Crime in Atlanta

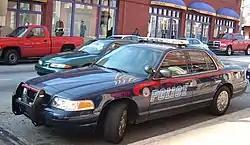
An Atlanta police car

During the 1970s, like with many large cities within the United States, Atlanta's population began to decline. By 1990, the population was 394,017, down almost 20% from its population in 1970, which was 496,973. In addition, the city center and surrounding areas began to go through an urban decay, and crime spiked significantly throughout the 1980s. Along with many other major cities in the United States, Atlanta was hard hit by the crack epidemic of most of the 1980s to early 1990s. In 1994, Atlanta was ranked the most dangerous city in the country by the Morgan Quitno Press.